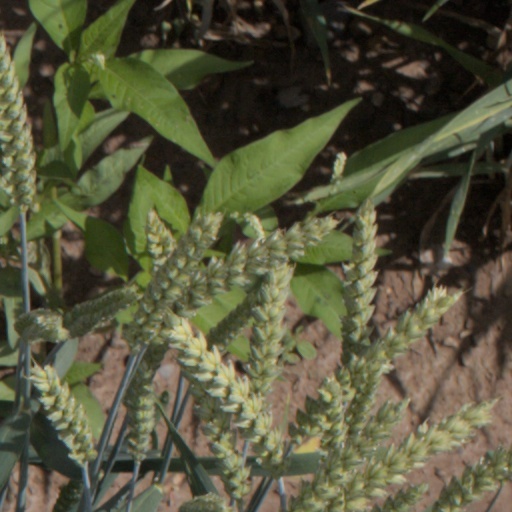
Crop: wheat